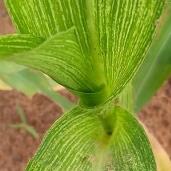
Crop: Maize
Condition: stripe-d